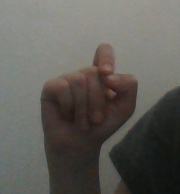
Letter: fa